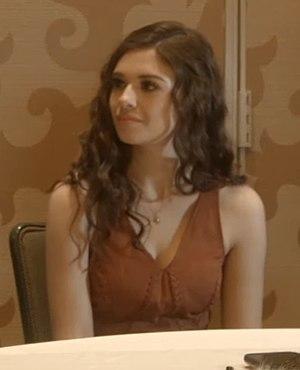
Nicole Amber Maines est une actrice transgenre américaine née le 7 octobre 1997 à Gloversville.
Supergirl est une série télévisée américaine créée par Greg Berlanti et Ali Adler, diffusée simultanément depuis le 26 octobre 2015 sur le réseau CBS aux États-Unis et sur le réseau Global au Canada pour la première saison, puis sur The CW et sur Showcase depuis la deuxième saison.